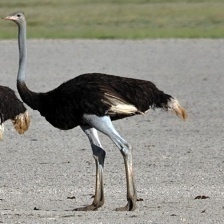
Species: OSTRICH
Scientific name: STRUTHIO CAMELUS